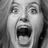
Emotion: happy